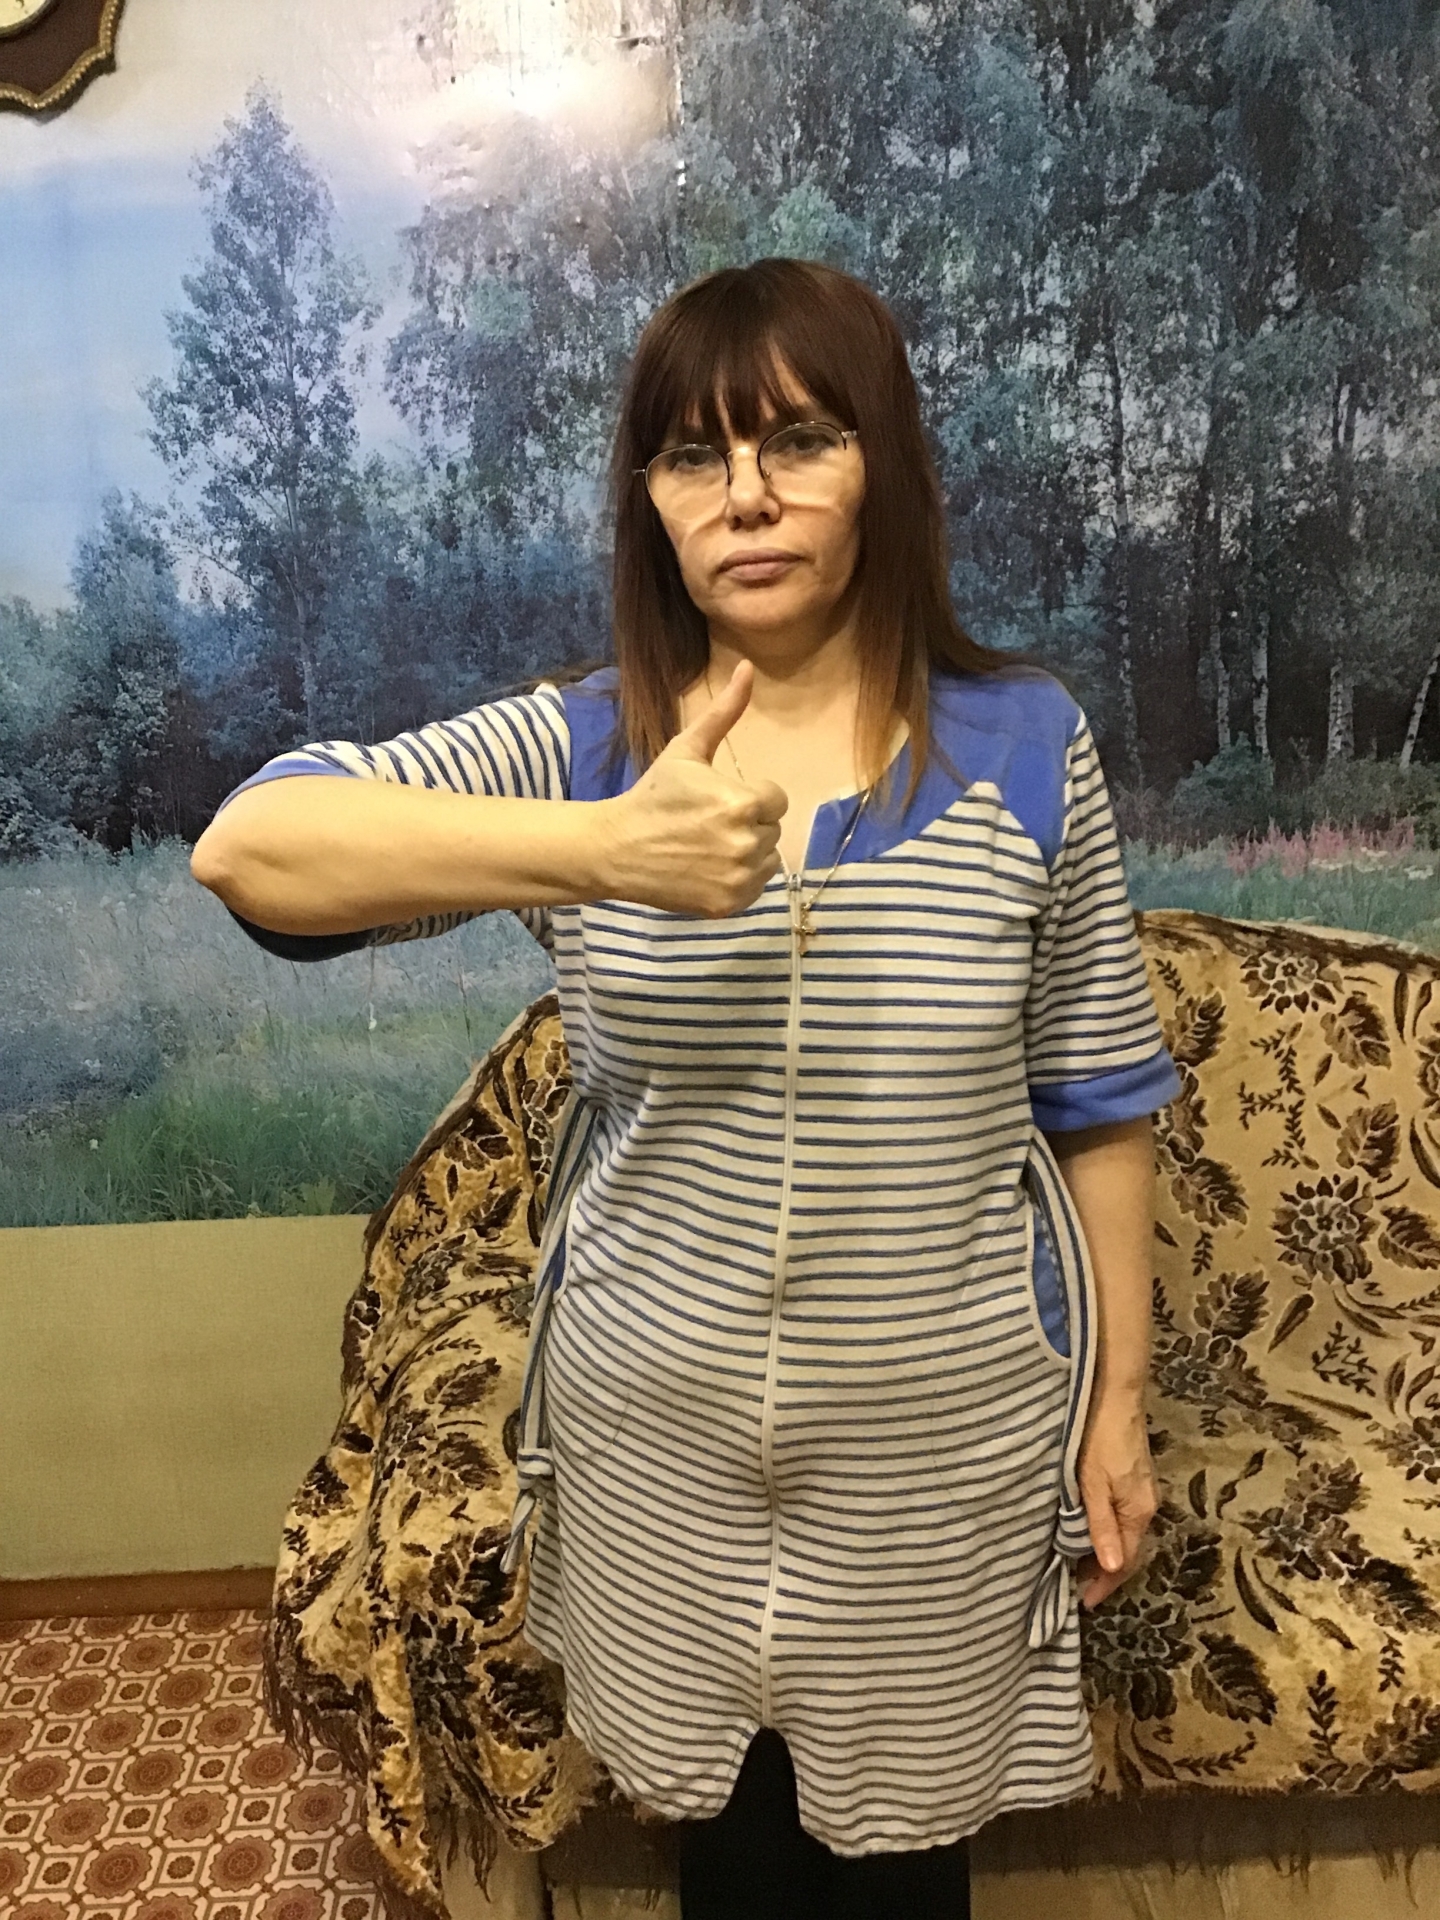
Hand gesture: like